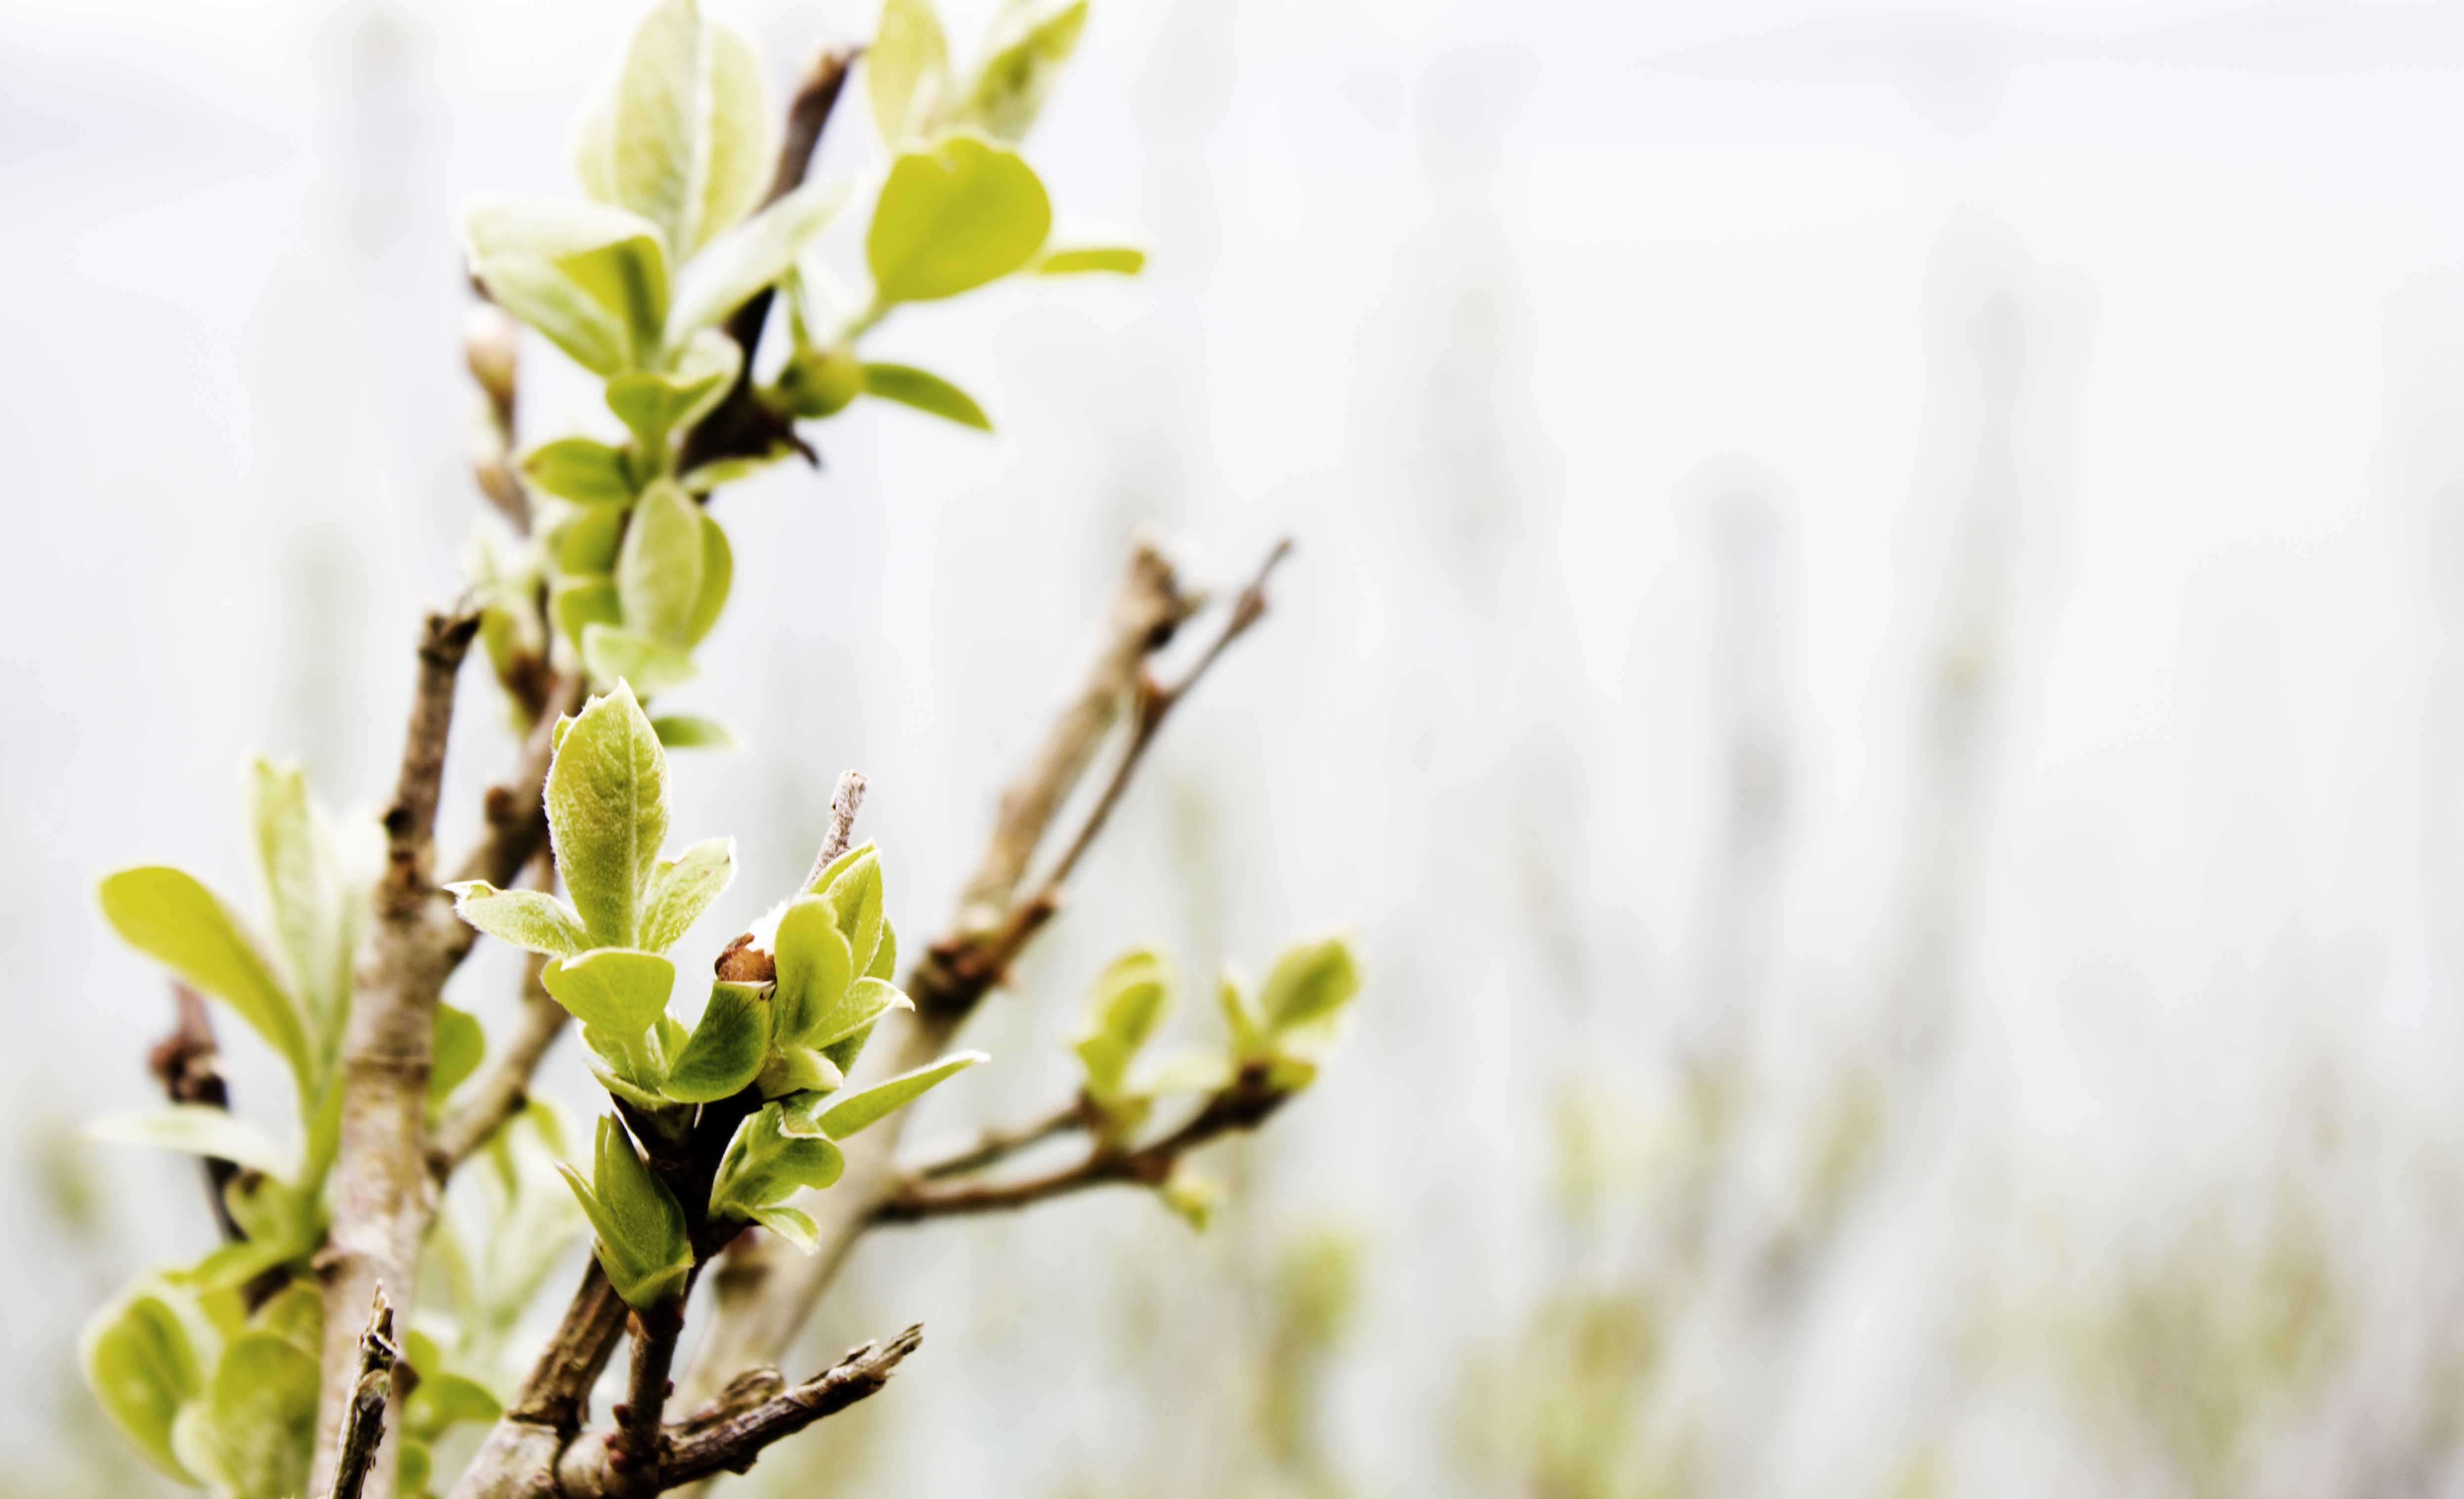
landscape, tree, nature, grass, branch, blossom, plant, leaf, flower, spring, green, produce, botany, yellow, flora, twig, wildflower, close up, shrub, bud, floristry, macro photography, flowering plant, plant stem